Howard "Bunny" Colvin

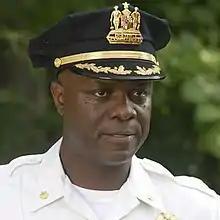
Robert Wisdom as Bunny Colvin

Howard "Bunny" Colvin is a fictional character on the HBO drama "The Wire", played by actor Robert Wisdom. Colvin is a wise and able police major in the Baltimore's Western District, alienated by the careerism and bureaucracy rampant in the Baltimore Police Department and the detrimental social effects of the War on Drugs. Close to retirement, he secretly breaks chain of command and puts his resources into "Hamsterdam," three zones within his district where drug dealers are pressured to non-violently congregate in exchange for informal legal sanction.